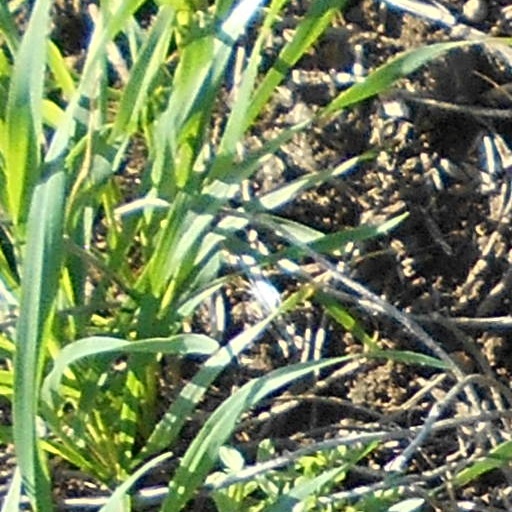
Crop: wheat